Montfort School, Yercaud

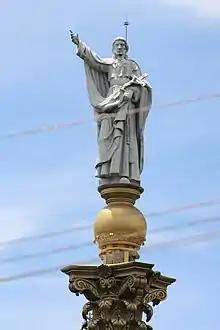
Montfort School statue

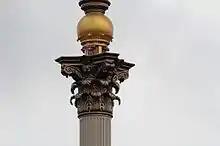
Montfort School statue base

Montfort School, Yercaud is a co-ed secondary school run by the Montfort Brothers of St. Gabriel in the town of Yercaud, near Salem in Tamil Nadu, India. The school motto is "Virtus Et Labor", which translates to "Virtue and Labor". The colours are Blue and Gold.